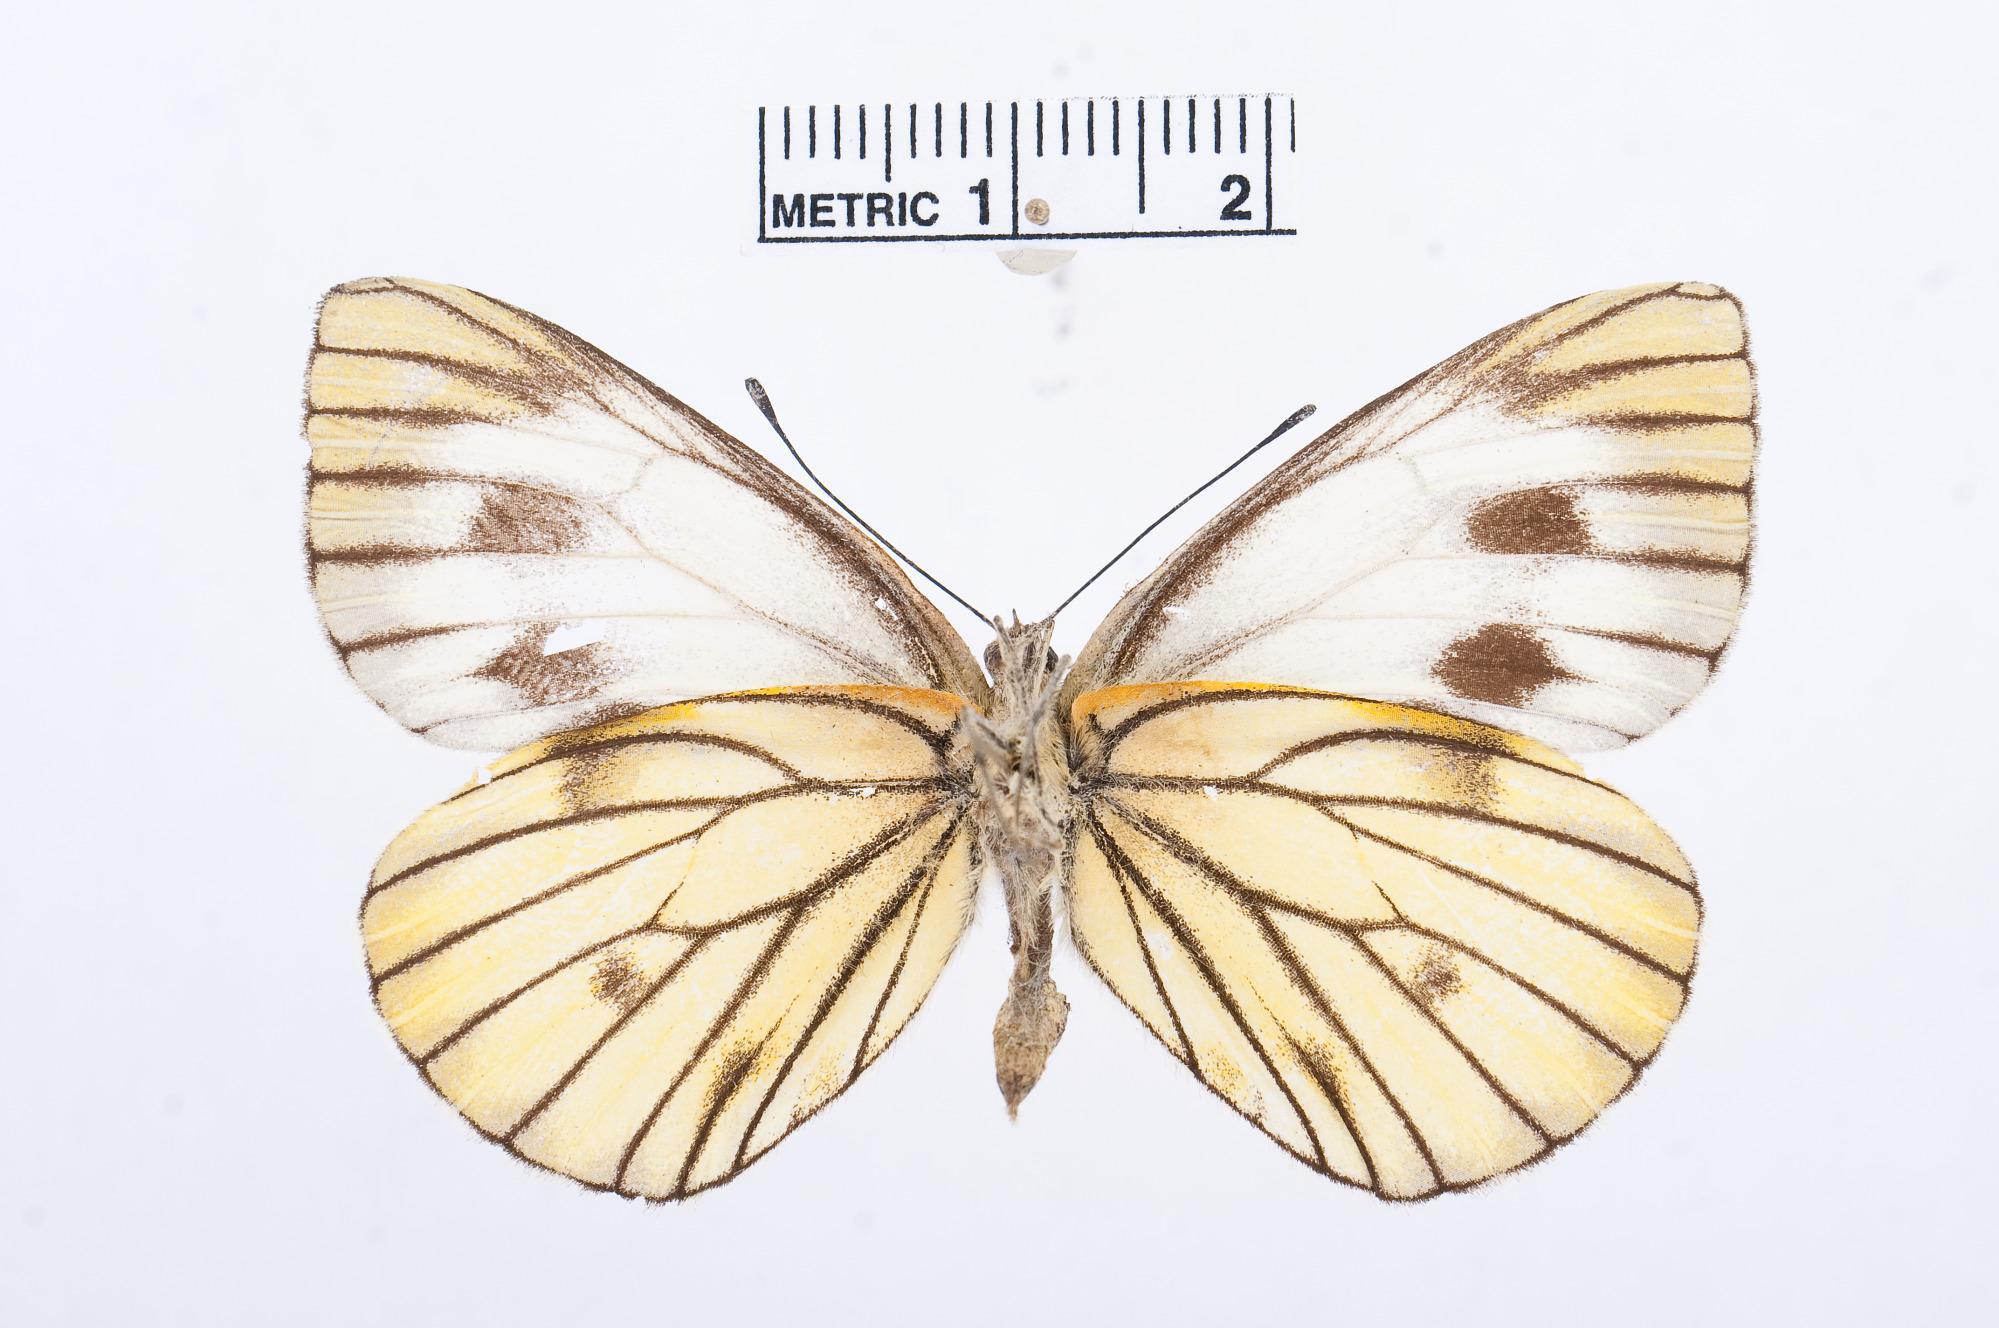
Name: Pieris brassicoides
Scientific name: Pieris brassicoides
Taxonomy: Animalia, Arthropoda, Hexapoda, Insecta, Lepidoptera, Pieridae, Pierinae